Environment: real
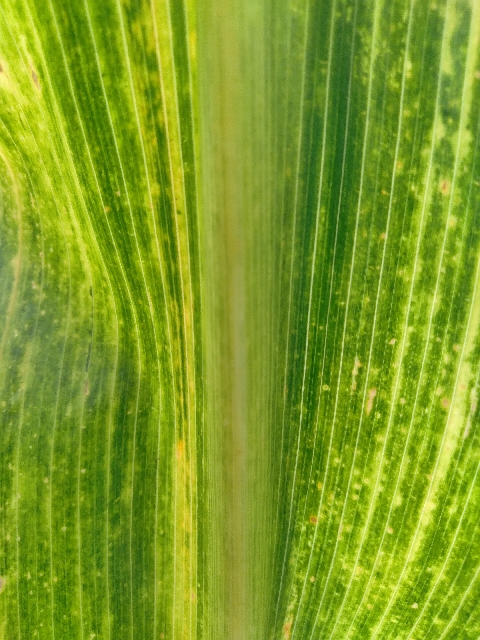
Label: lethal_necrosis